Buffalo Bill

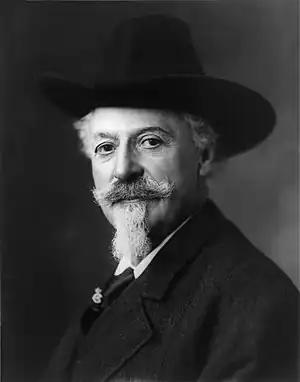
Buffalo Bill in 1911

William Frederick Cody (February 26, 1846January 10, 1917), better known as Buffalo Bill, was an American soldier, bison hunter, and showman. One of the most famous figures of the American Old West, Cody started his legend at the young age of 23. Shortly thereafter he started performing in shows that displayed cowboy themes and episodes from the frontier and Indian Wars. He founded "Buffalo Bill's Wild West" in 1883, taking his large company on tours in the United States and, beginning in 1887, in Europe.